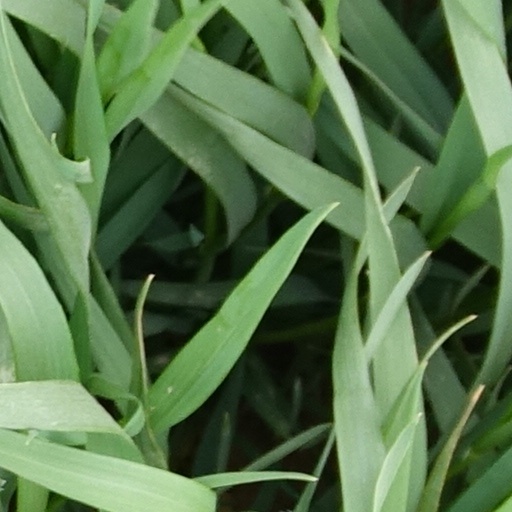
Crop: wheat